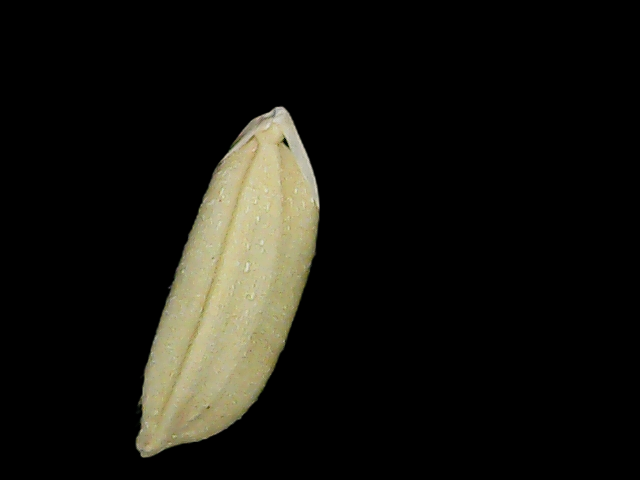
Rice variety: Br23